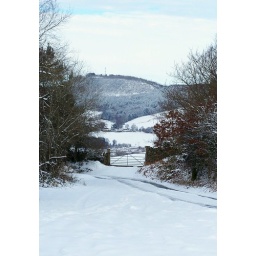
View across the Cynon Valley from the mountains above Ynysybwl. The forest in the background overlooks Mountain Ash (deep in the valley)